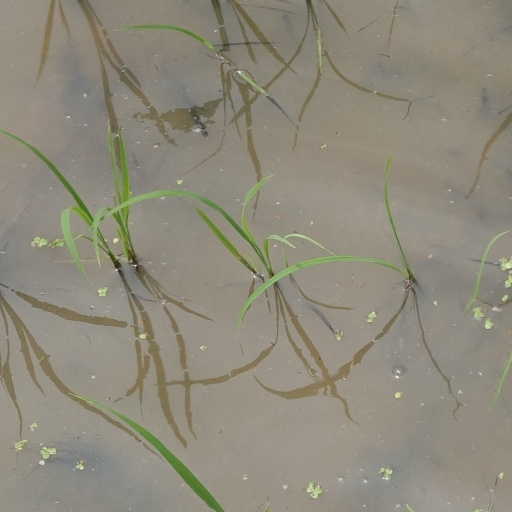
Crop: rice